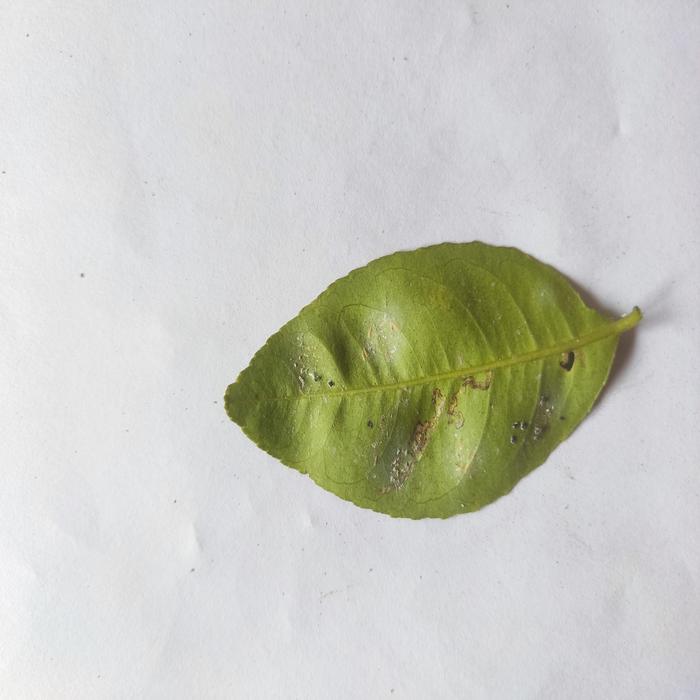
Crop: Lemon
Leaf condition: Sooty_Mold